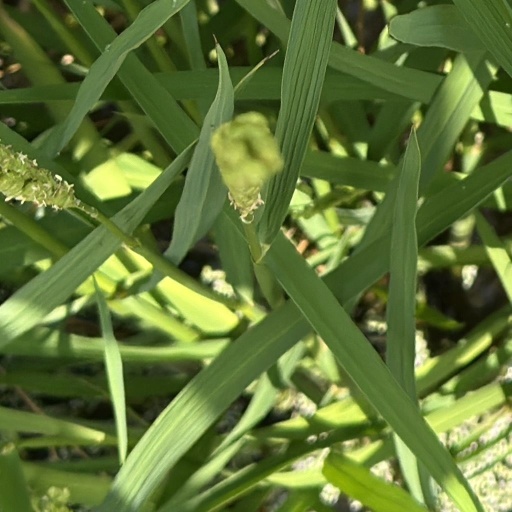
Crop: rice